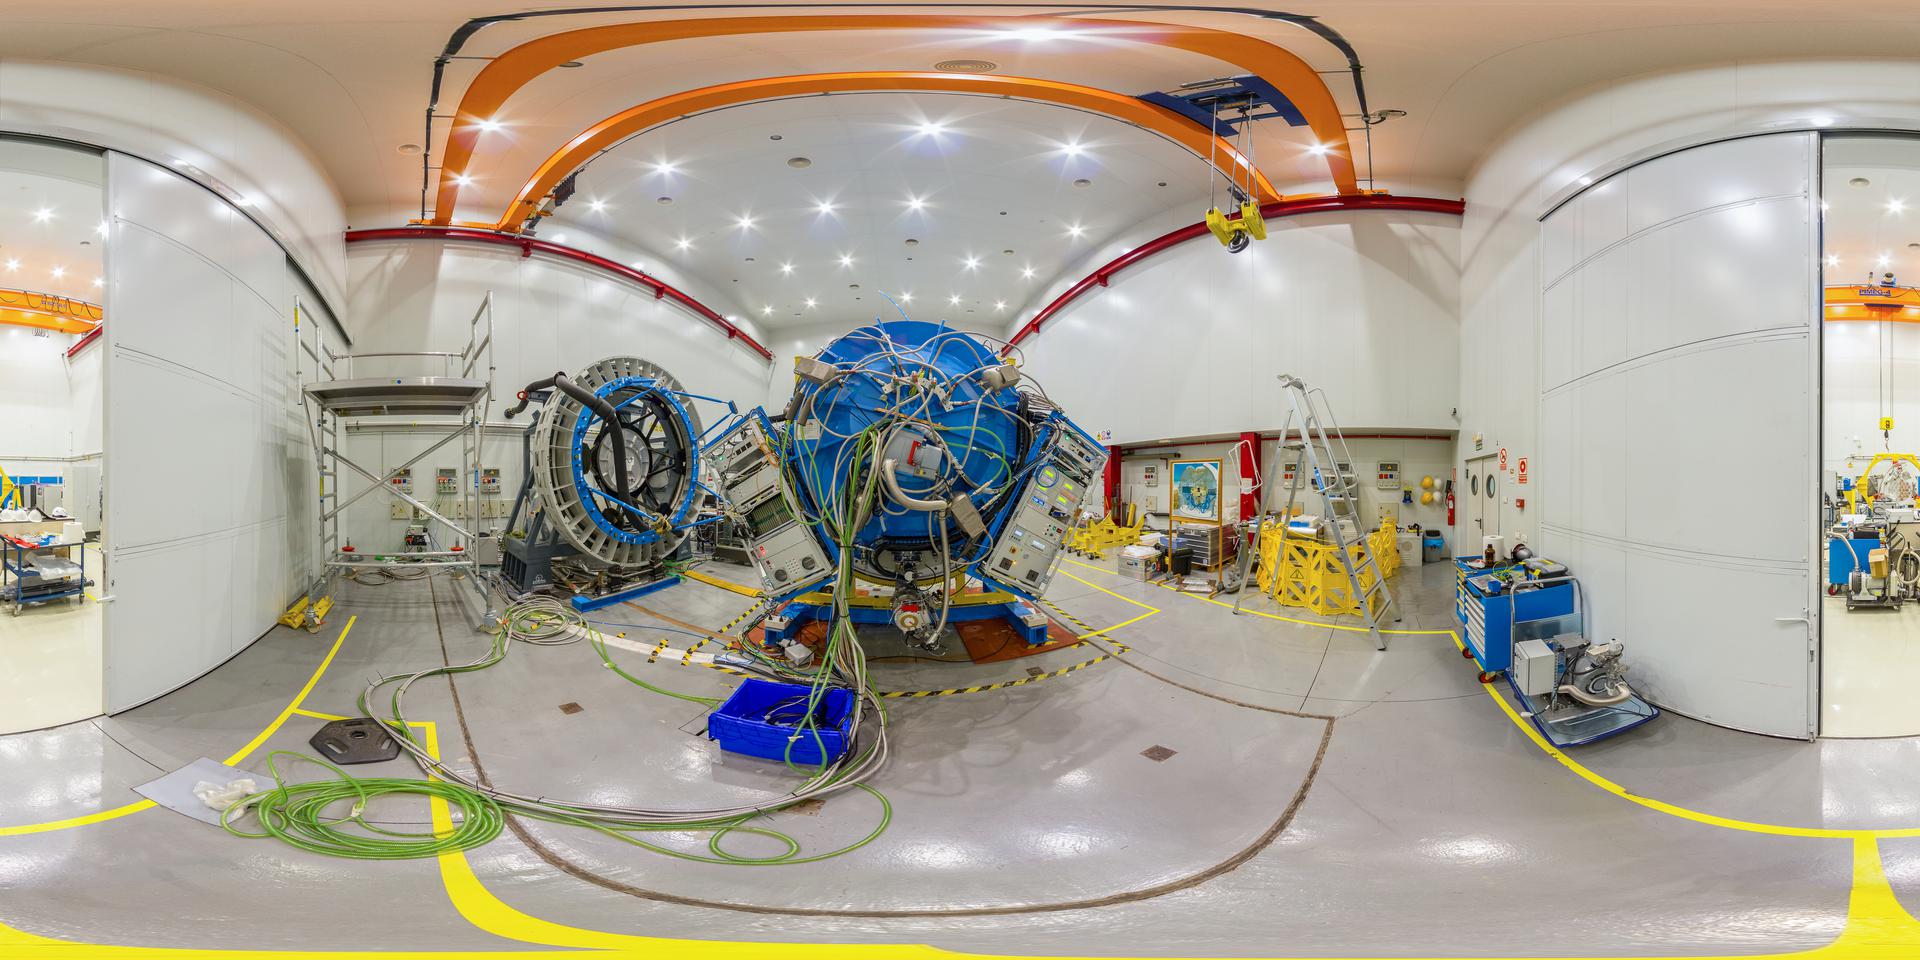
Referred object: the gray metal scaffolding platform

Referred object: the blue spherical machine

Referred object: turn around; the tall ladder next to the yellow crates